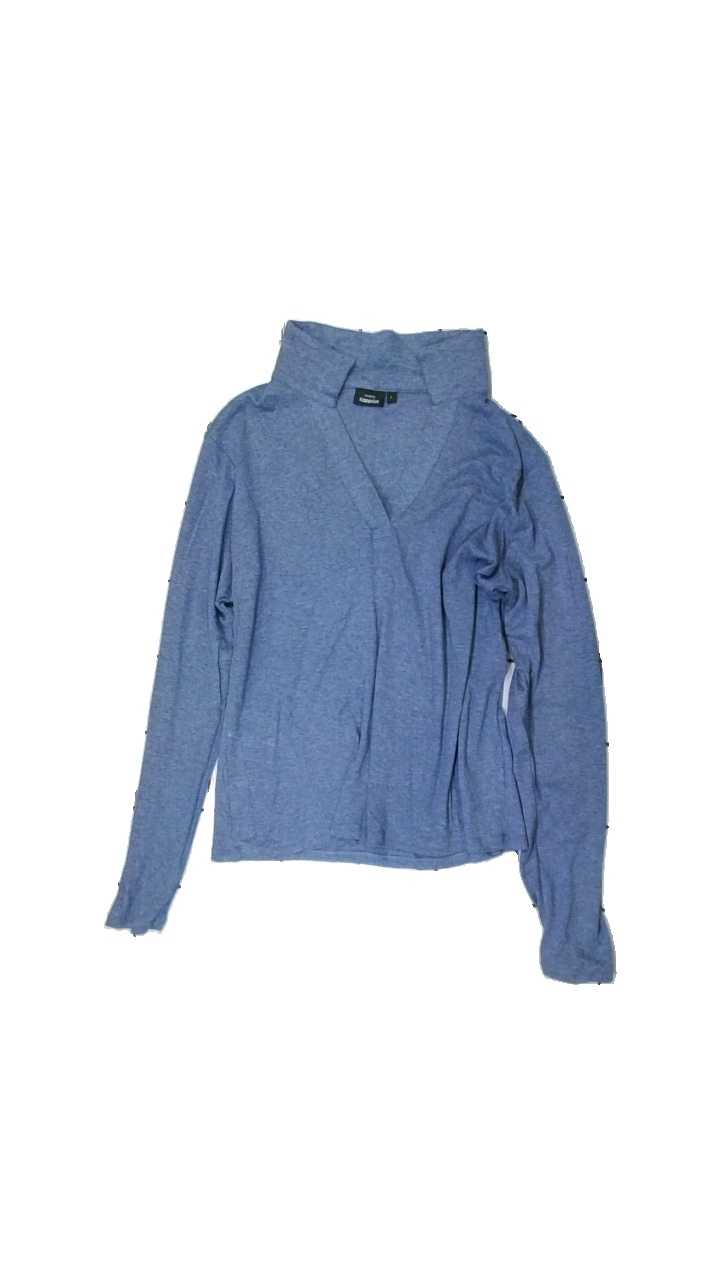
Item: Sweater (Ladies)
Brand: Kappahl
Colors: Blue
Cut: Regular, Turtle neck
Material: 100% cotton
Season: All
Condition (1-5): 3
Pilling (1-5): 4
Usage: Reuse
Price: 50-100